Marion Lloyd

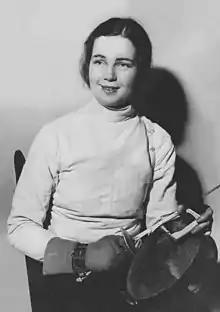
Lloyd in 1931

Marion Lloyd (later "Vince;" April 16, 1906 – November 2, 1969) was an American foil fencer. She competed at the 1928, 1932, and 1936 Summer Olympics, placing eighth in 1932. Lloyd won the American junior title in 1926 and the senior AFLA title in 1928 and 1931. During her fencing career, she worked as a secretary at National City Corp.